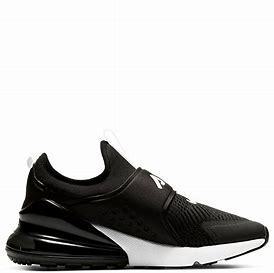
Brand: Nike
Model: Air Max 270 Extreme